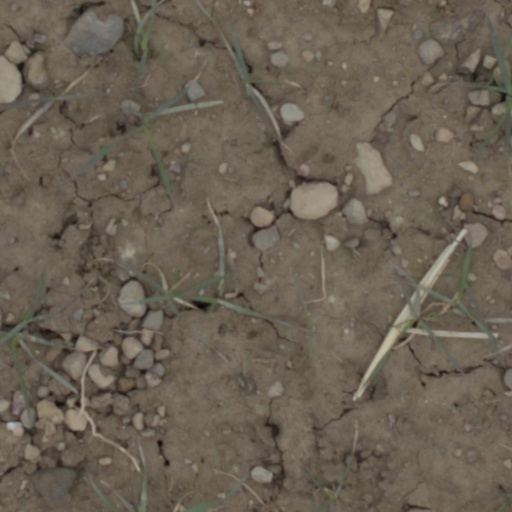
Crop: wheat